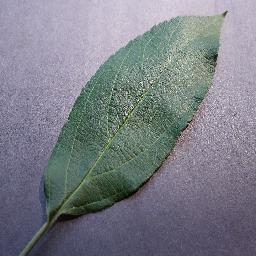
Label: Apple___healthy